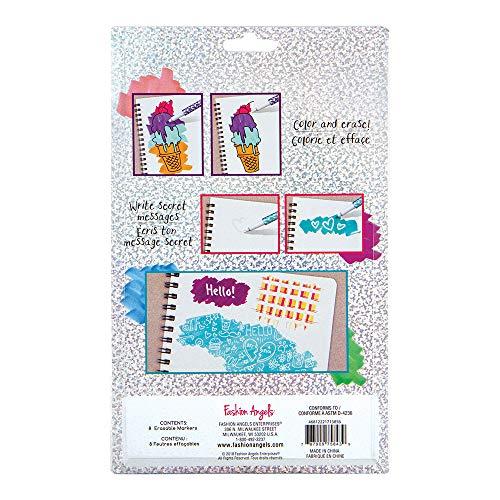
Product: Fashion Angels 75849 Un-Mistakable! Erasable Markers, Multicolor (Pack of 8)
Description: ERASABLE MARKER SET of 8 colors.
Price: $12.84
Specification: ASIN:B01FWO16D8|ShippingWeight:5ounces(Viewshippingratesandpolicies)|DateFirstAvailable:May19,2016